ETSEIB Motorsport

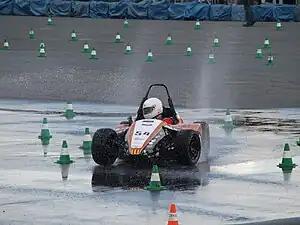
CAT04 on a skidpad in Germany

In 2011, ETSEIB Motorsport's fourth vehicle, CAT04, was constructed. The goal for CAT04 was to improve its reliability and performance. Initially, the team's strategy was to create a direct evolution of the previous model without significantly changing the chassis design. They focused on redesigning areas that caused the most problems with the previous car; more new components were built than in previous years to reduce the car's weight by .